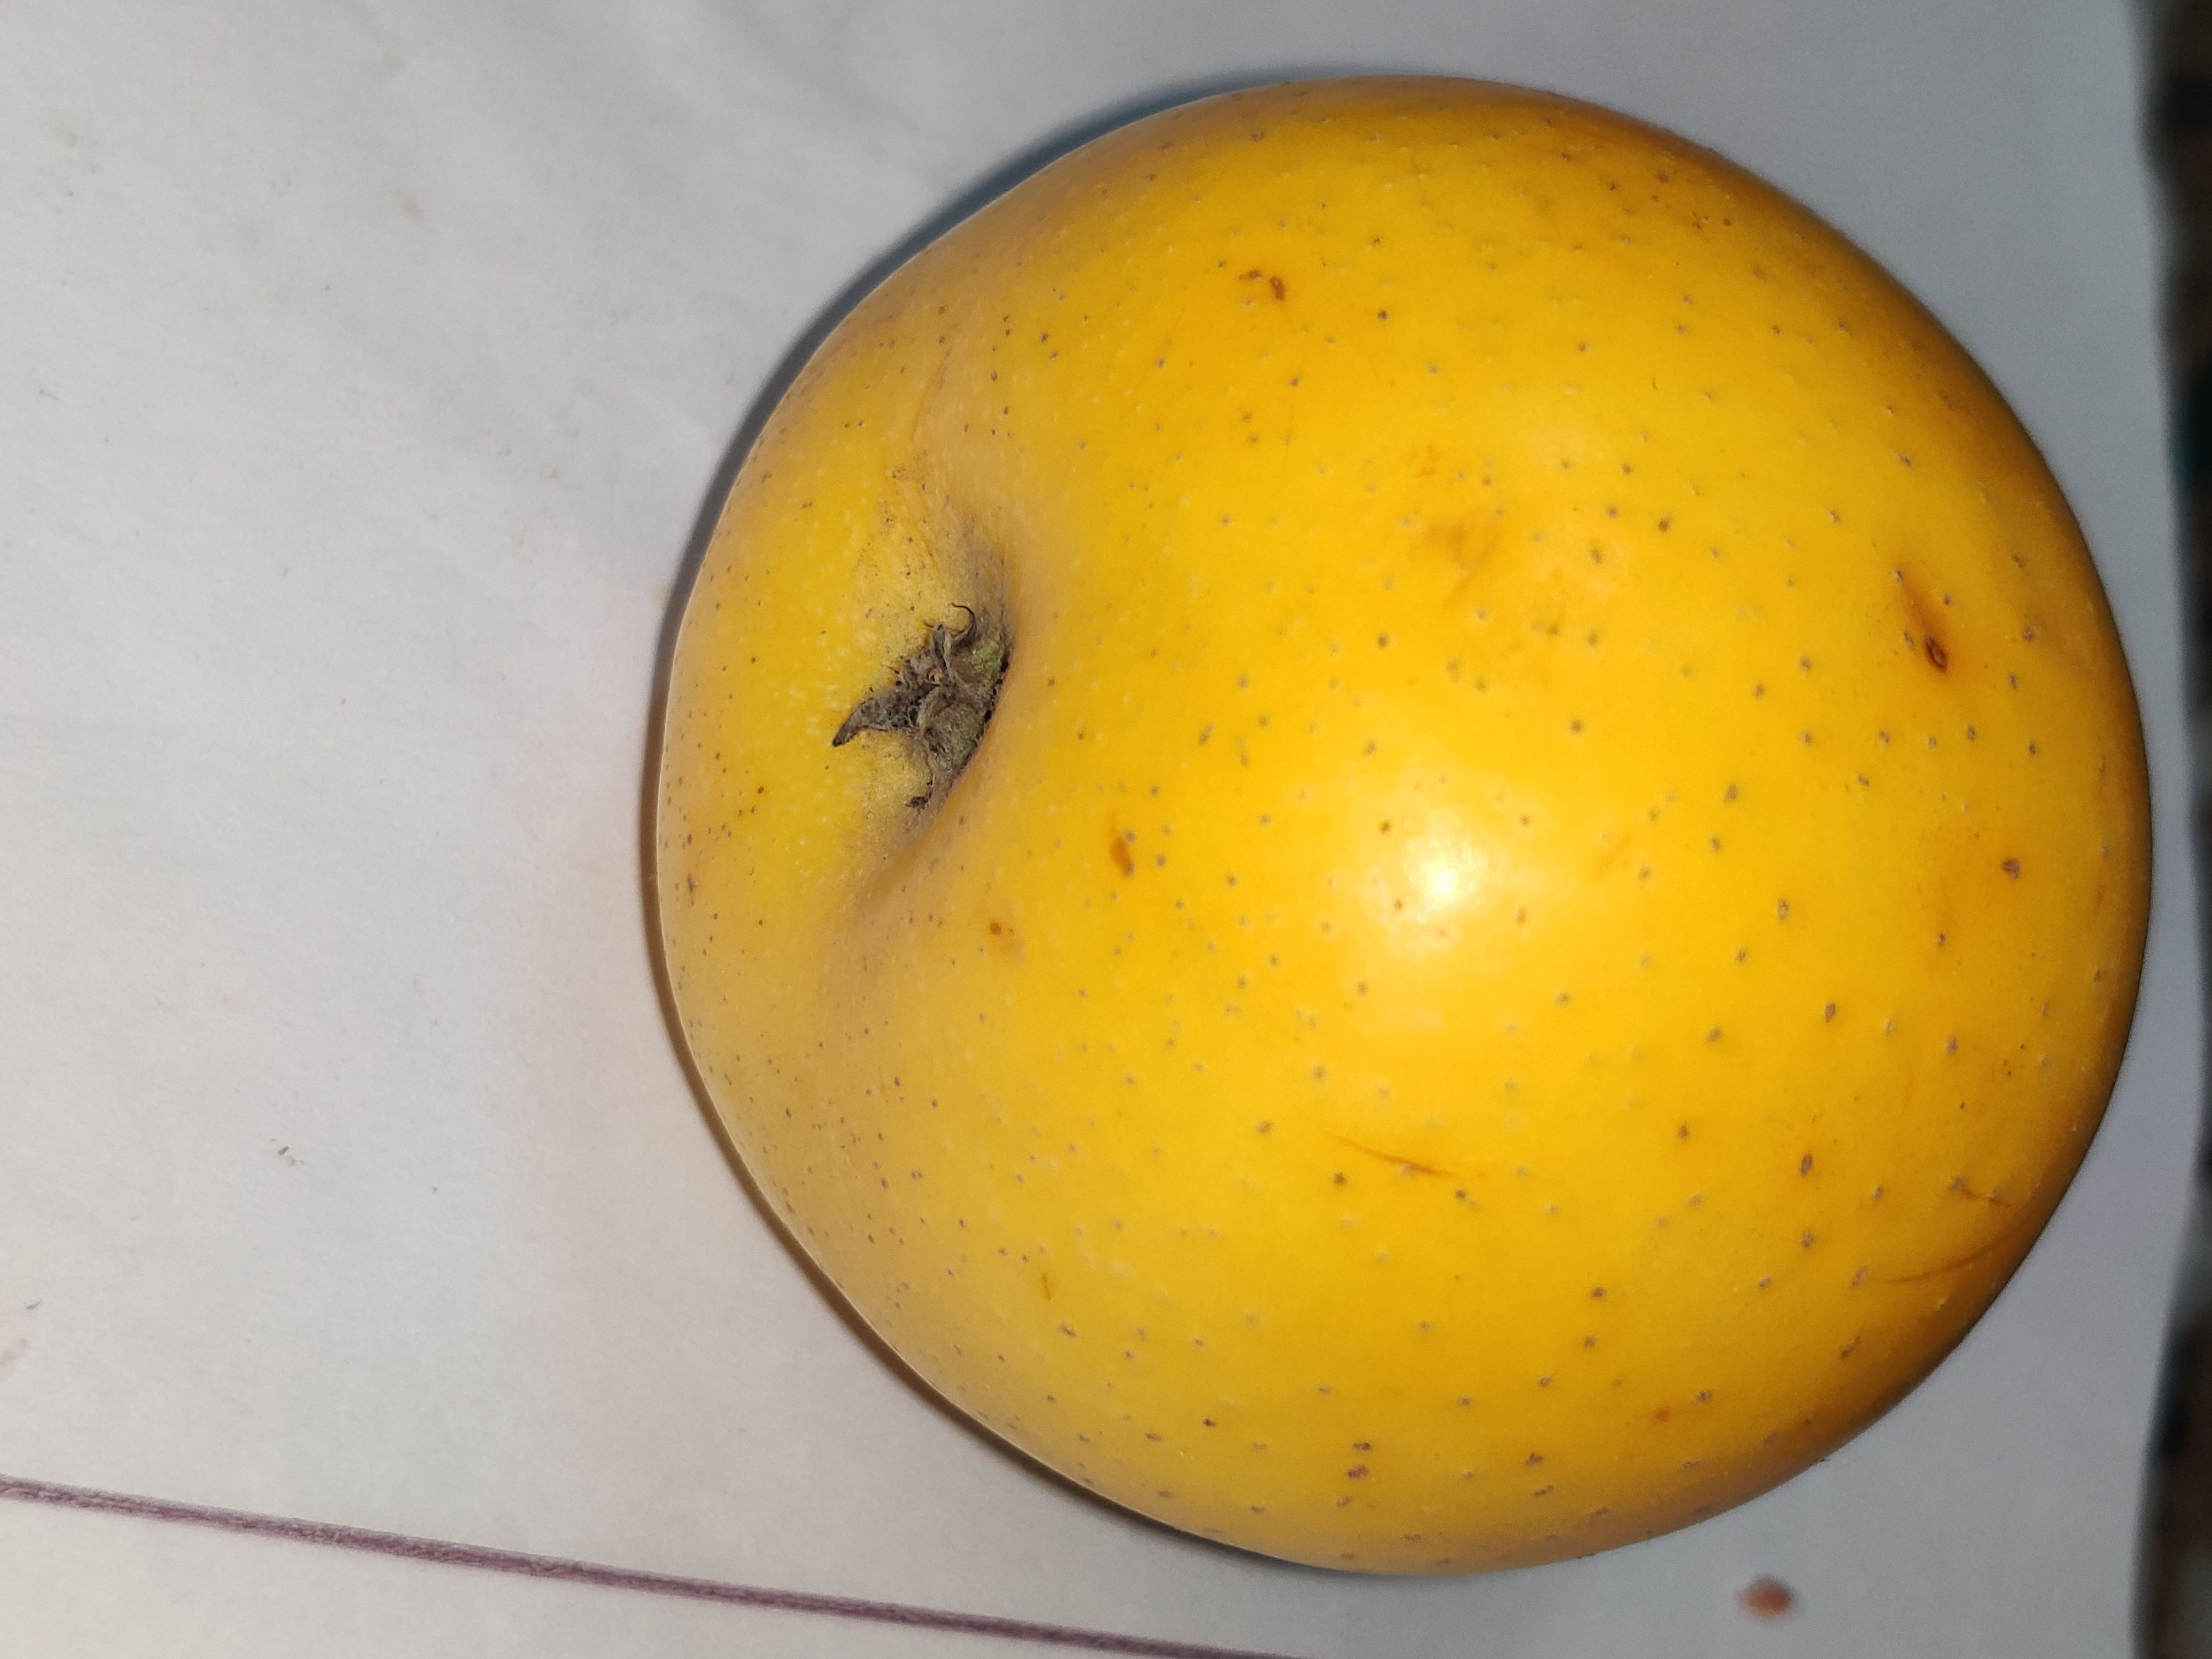
Fruit: apple
Grade: 1st-grade